Perth Zoo

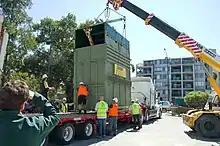
Asali, a Rothschild's giraffe, leaving Perth Zoo for Monarto Safari Park after being part of the breeding program

The zoo participates in a number of breeding programs for endangered species, both native Australian and non-native species. Some Australian species are bred for release into managed habitats in Western Australia, whereas the non-native species are for increasing genetic diversification in zoo population.